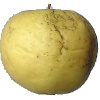
Label: golden_apple